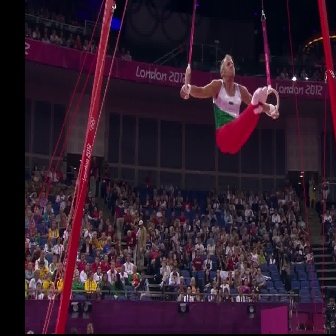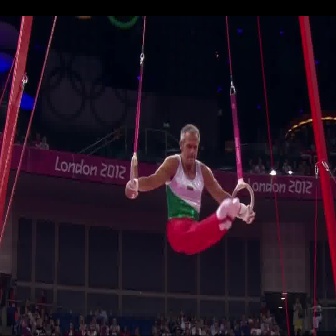
  Please identify the target specified by the bounding box [179,53,279,153] in the first image and locate it in the second image. Return the coordinates in [x_min,y_min,x_max,y_max] format.
Answer: [124,123,254,253]